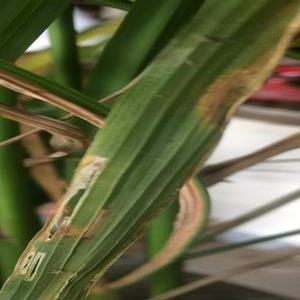
Disease: Bacterialblight